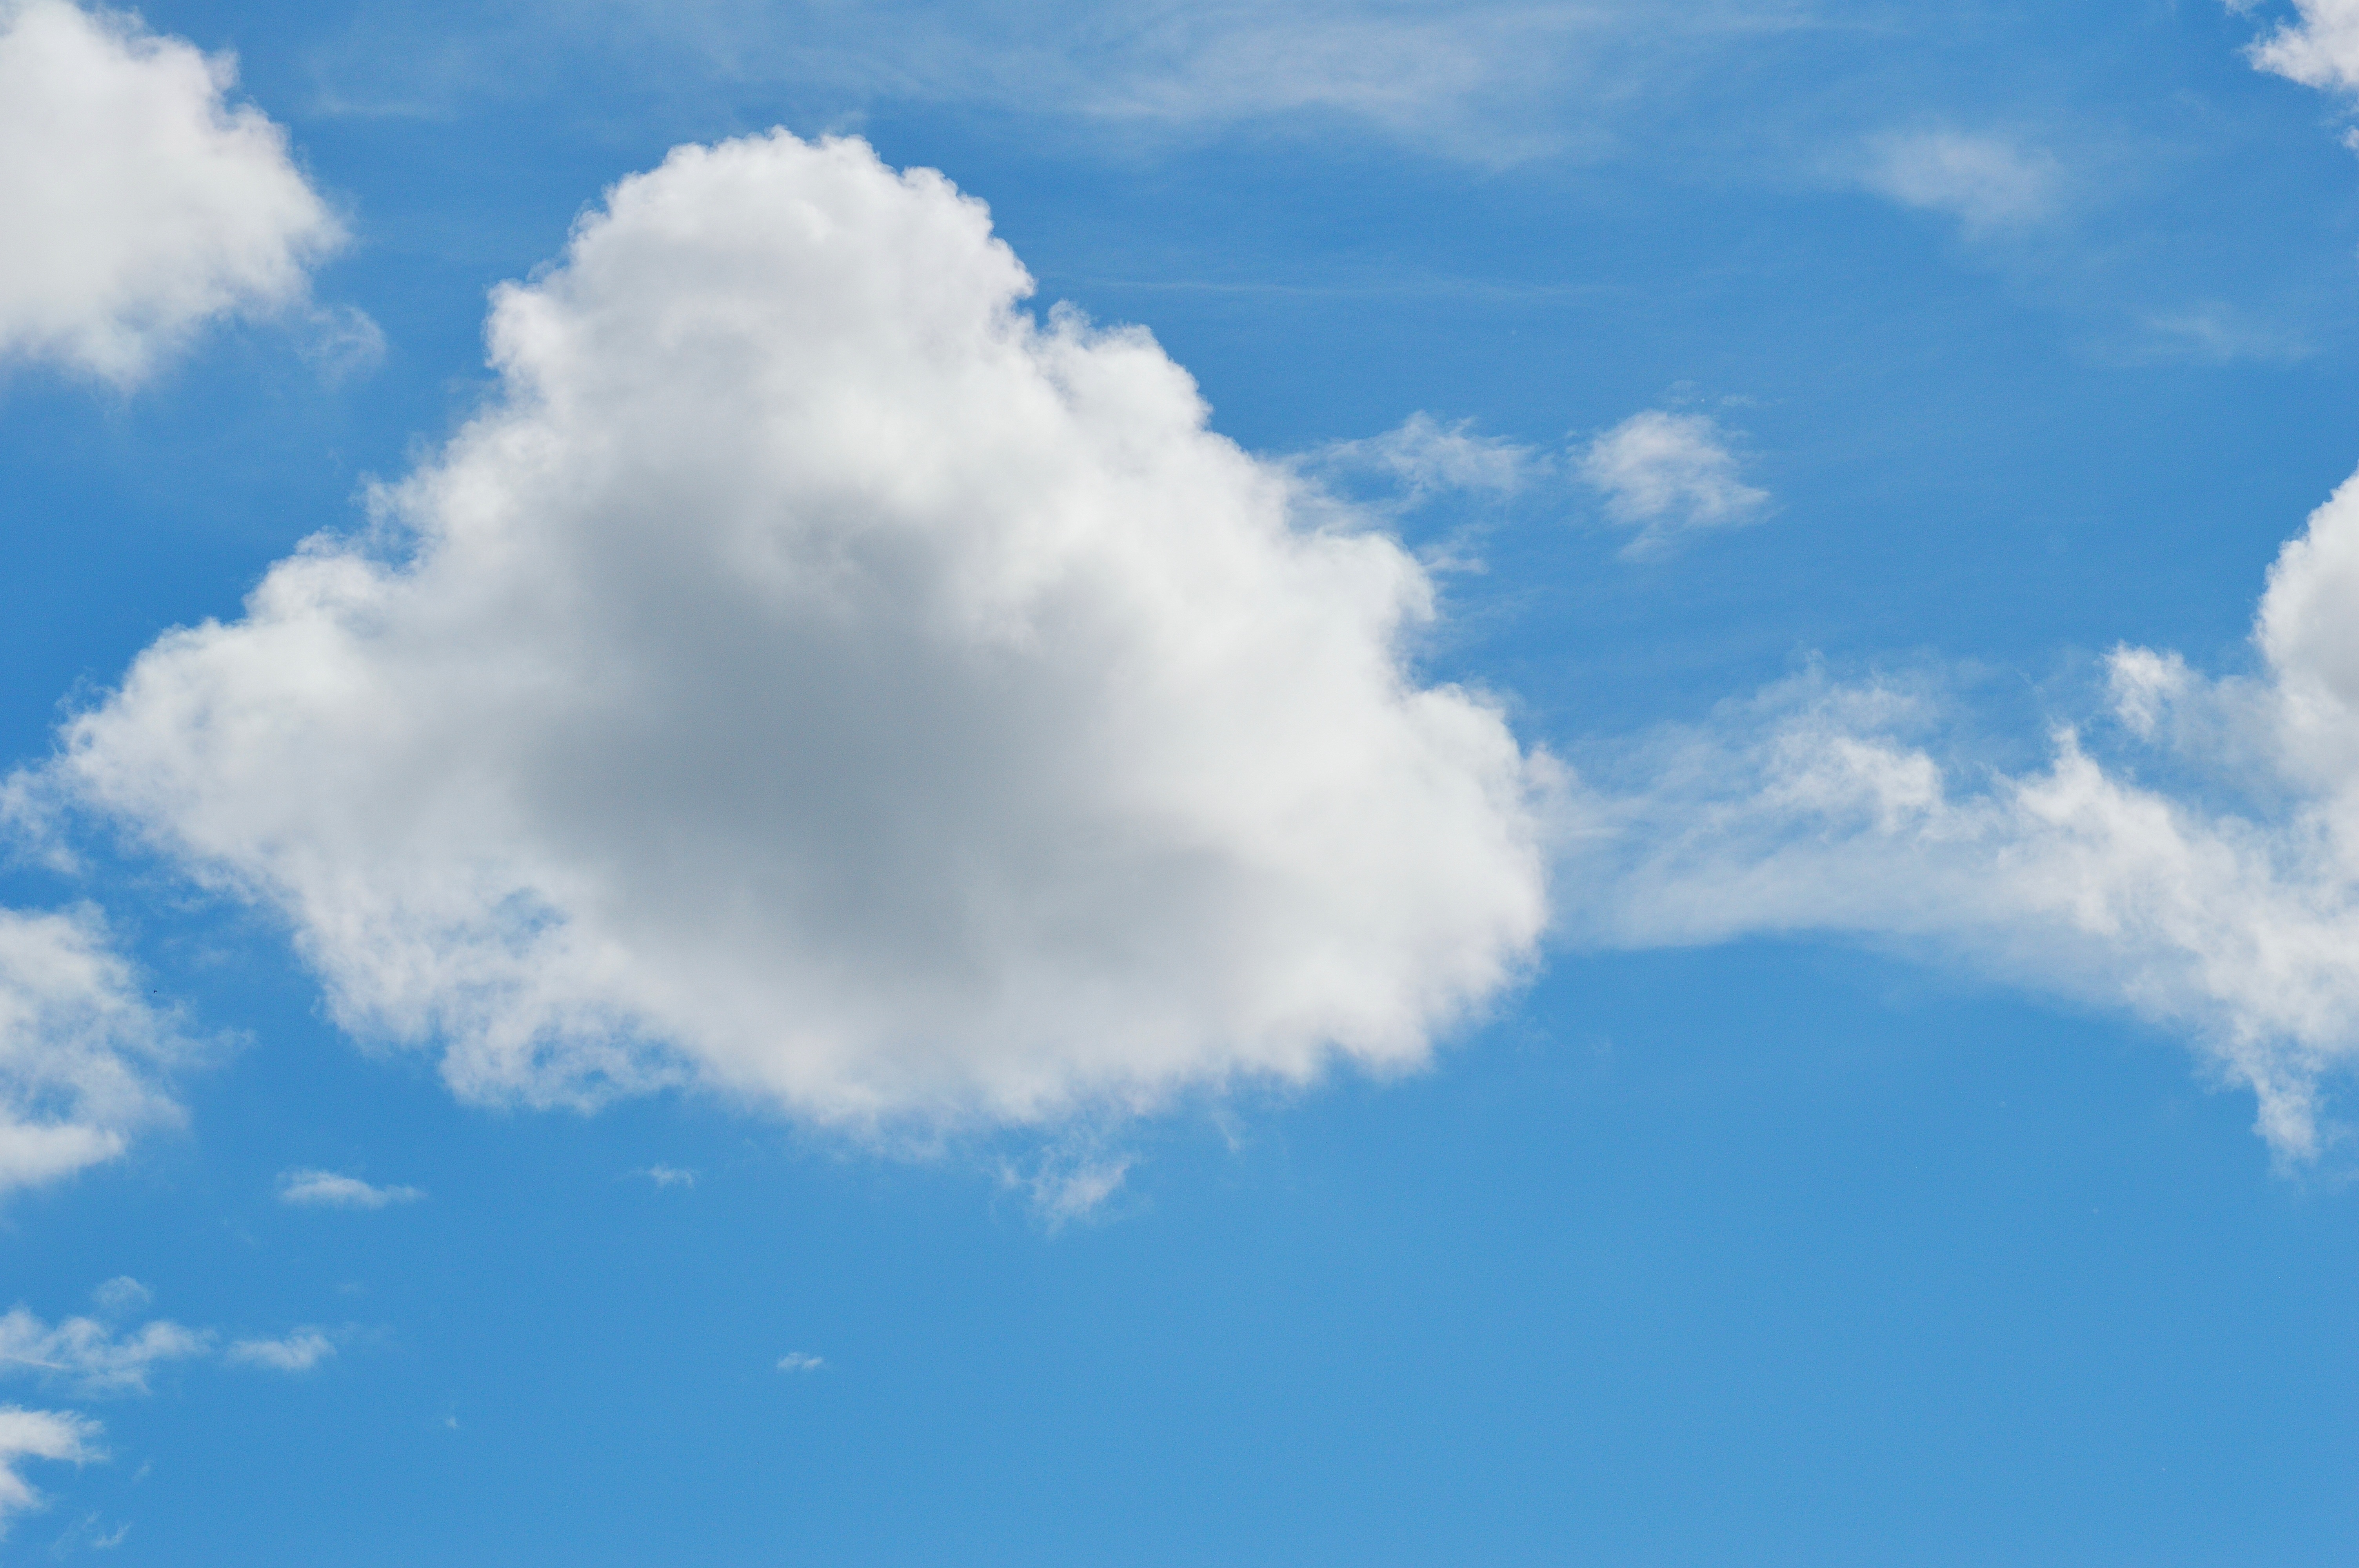
cloud, sky, white, sunlight, atmosphere, daytime, cumulus, blue, clouds, meteorological phenomenon, atmosphere of earth